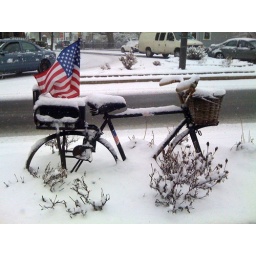
Saw this half-buried bike in the snow as I was sitting at a stoplight in downtown Salem, MA.